Shafir

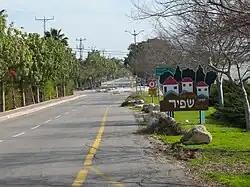
Shafir

Shafir is a moshav in southern Israel. Located in the Shephelah near Kiryat Malakhi, it falls under the jurisdiction of Shafir Regional Council. In it had a population of .